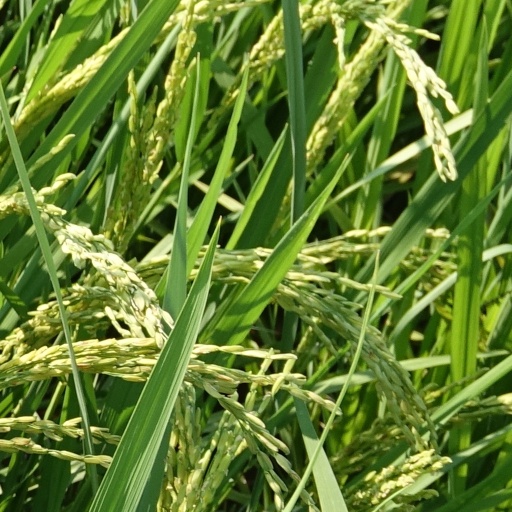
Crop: rice